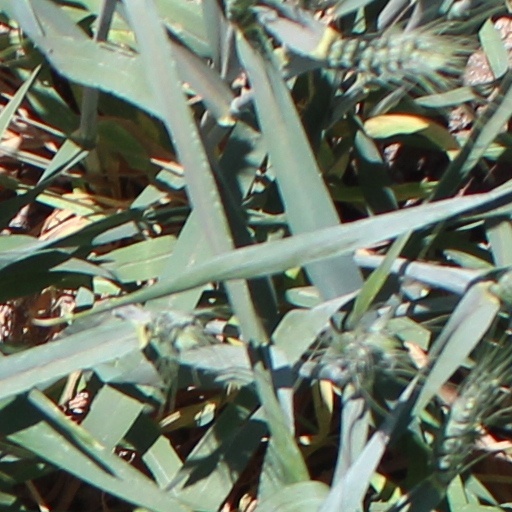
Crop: wheat